Nabeshima Naoyoshi

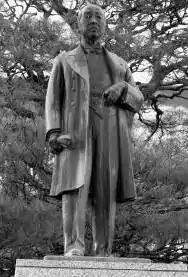
Bronze statue of Nabeshima Naoyoshi at Kashima High School, Kashima, Saga

Born in the Kashima Domain in Hizen Province, Naoyoshi was the 3rd son of the 10th "daimyō" of Kashima, . In 1848, the 13th "daimyō" of Kashima, , went into forced retirement under strong pressure from Nabeshima Naomasa due to fiscal mismanagement, and the title went to Naoyoshi. During the early part of his administration, Kashima's financial affairs were so dire that they came to be entirely handled by the main Saga Domain, and in 1851 Naoyoshi even proposed that the domain be abolished and absorbed into Saga. He was opposed by the other branches of the Nabeshima clan (i.e. Hasunoike Domain and Ogi Domain.